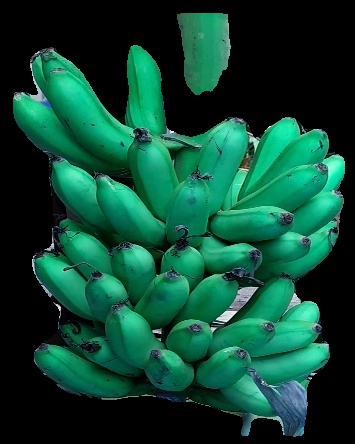
Variety: rasbale
Grade: grade1